Gralee, New South Wales

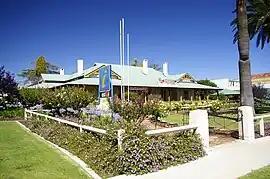
Leeton Visitors Information Centre.

Gralee is a suburb of Leeton, New South Wales in Leeton Shire. Gralee facilities include: